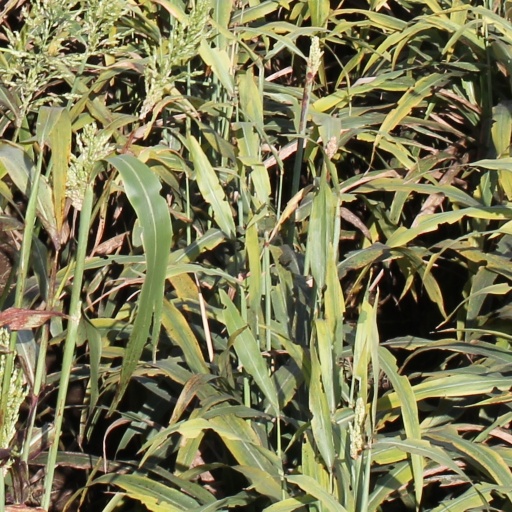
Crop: sorghum